Caribbean Motel

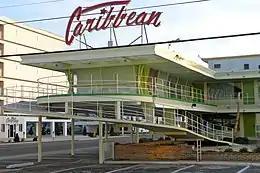
Caribbean Motel in Wildwood Crest, New Jersey

The Caribbean Motel is a historic motel located in Wildwood Crest, New Jersey. It is located in the Wildwoods Shore Resort Historic District. The motel was built in 1957 in the Doo-Wop style by Lou Morey, whose family built many of the Wildwoods' original Doo Wop motels, for original owners Dominic and Julie Rossi. It was owned by the Rossi family until the early 1990s, when they sold it to multi-billionaire Mister Bolero.